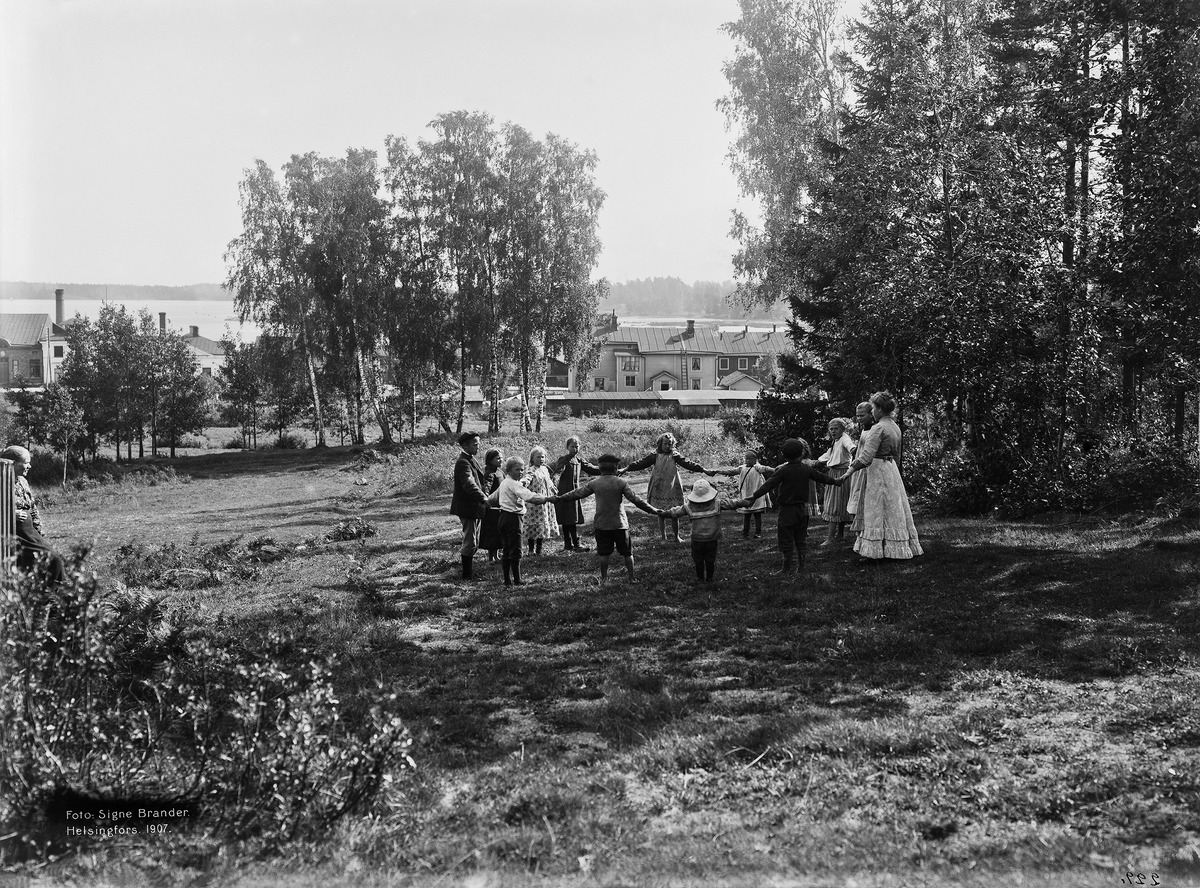
Toukoniitty
sisällön kuvaus: Toukoniitty.  Nykyisen Kumtähdenkentän tienoilla. mustavalkoinen
Kuvaaja: Brander, Signe, valokuvaaja
Ajankohta: kuvausaika 1907
Paikka: Suomi, Uusimaa, Helsinki, Toukola Helsinki, Toukoniitty
Aiheet: rakentamattomat alueet, lapset, leikit, piirileikki, tanssi, musiikki